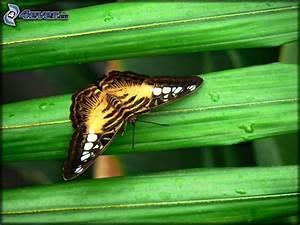
butterfly